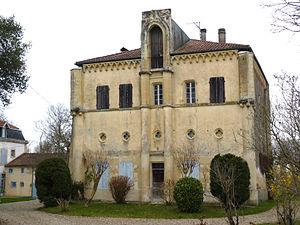
Château de Beyrie - La Réserve
Baigts est une commune française située en Chalosse dans le département des Landes, en région Nouvelle-Aquitaine.
Cet article recense de manière non exhaustive les châteaux, maisons fortes, mottes castrales, situés dans le département français des Landes. Il est fait état des inscriptions et classements au titre des monuments historiques.
Le château de Beyrie se situe sur la commune du Baigts, dans le département français des Landes. Il ne doit pas être confondu avec le château de Beyries, autre monument des Landes.